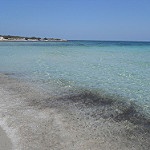
Label: sea